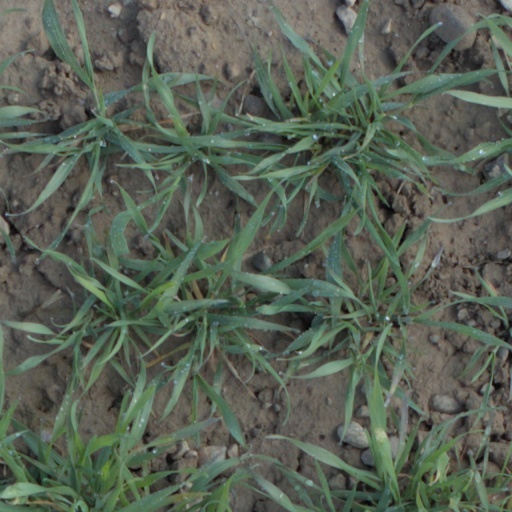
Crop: wheat